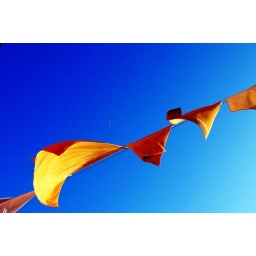
Towels drying and a plane flying in the blue, blue sky